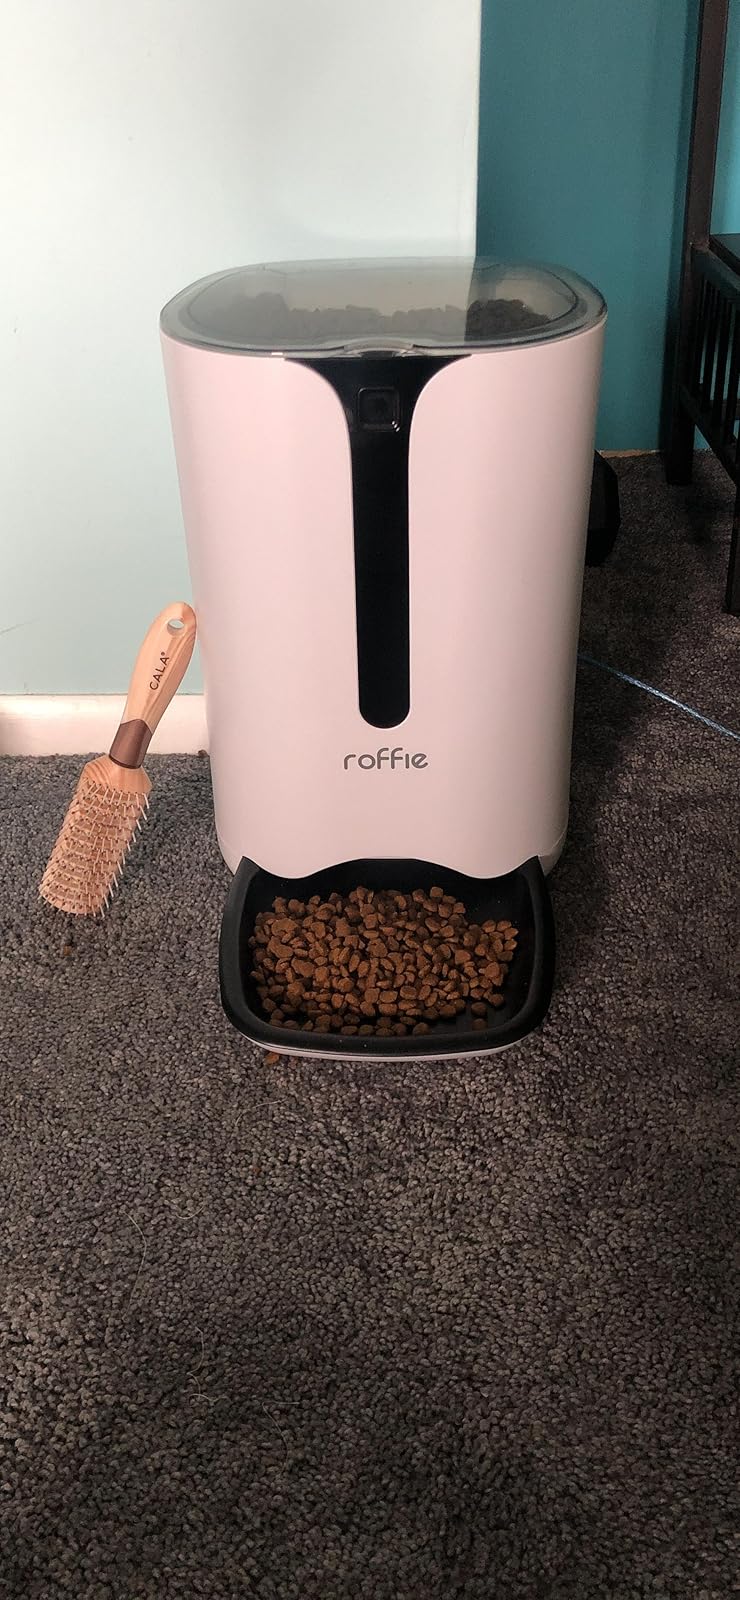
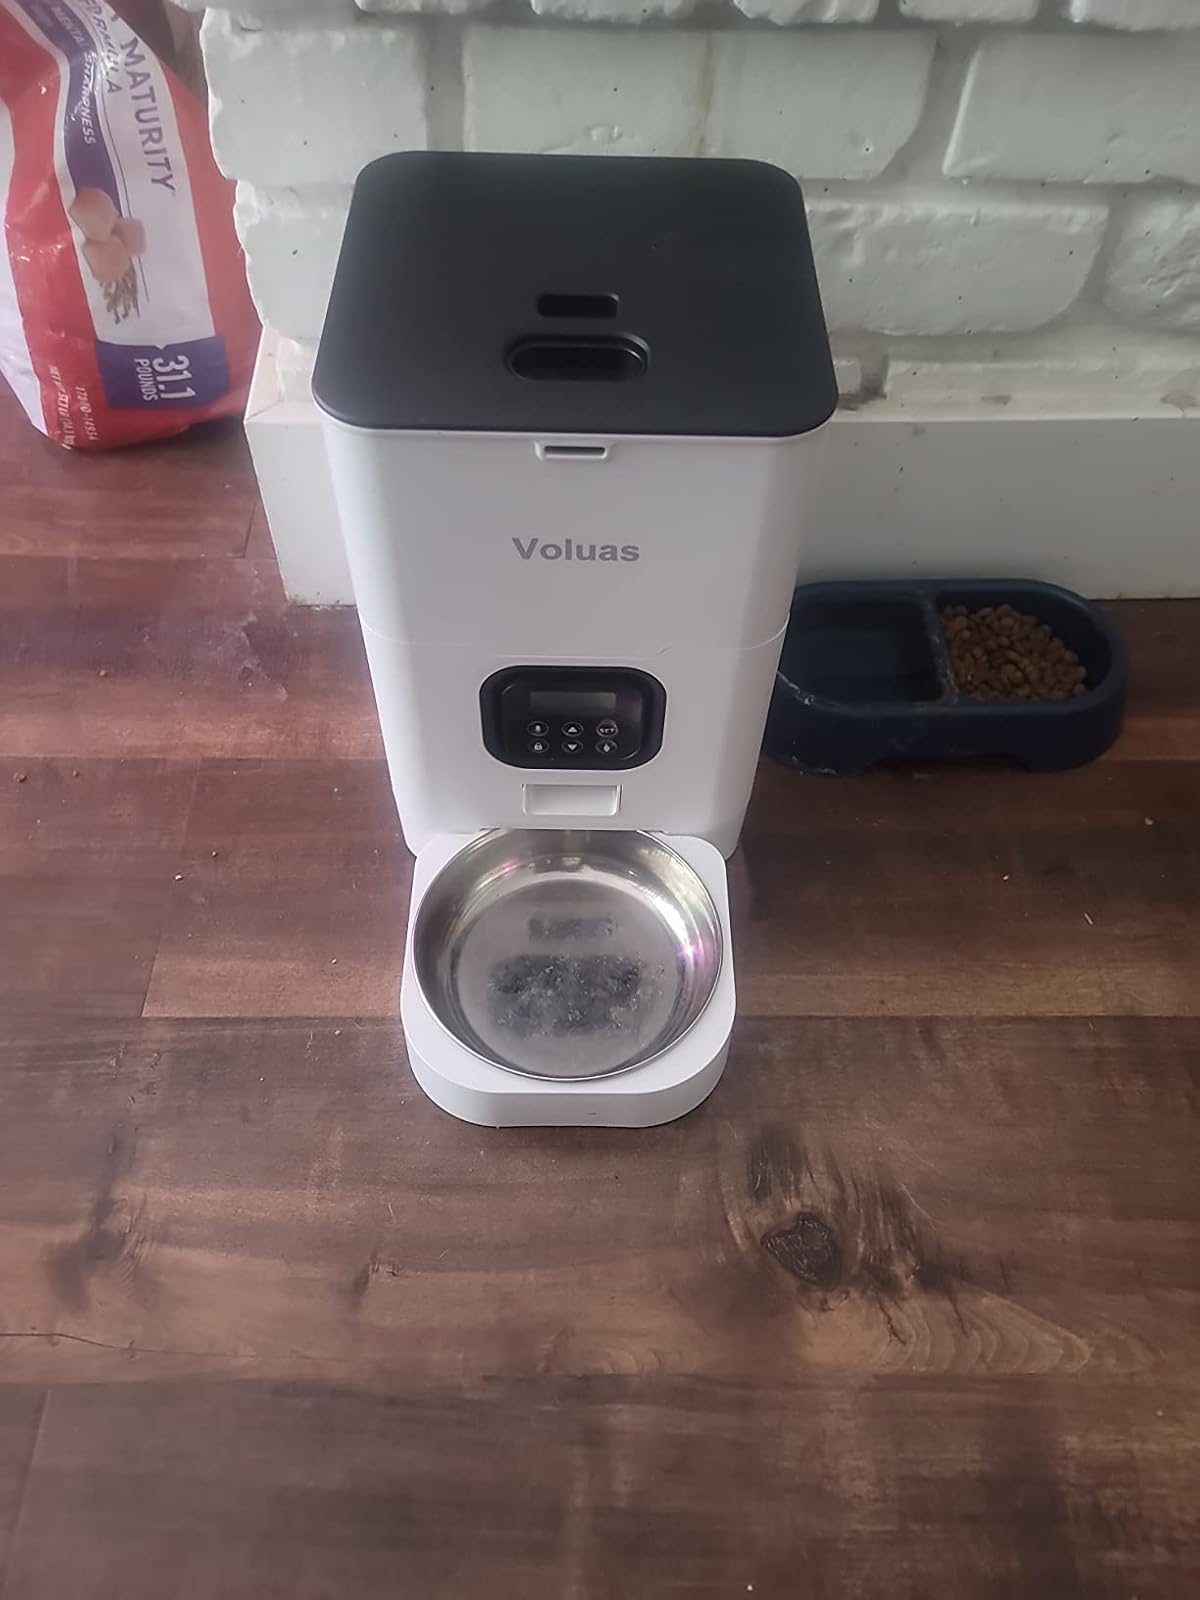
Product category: items_feeder
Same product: no